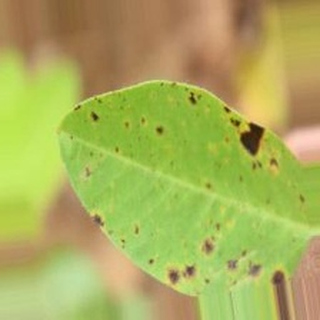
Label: groundnut_late_leaf_spot